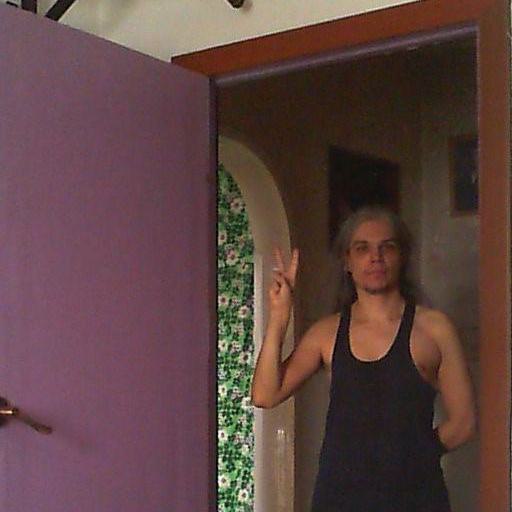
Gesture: peace